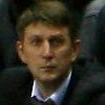
Age: 35